Soichi Sakamoto

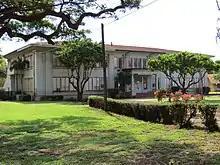
Puunene School

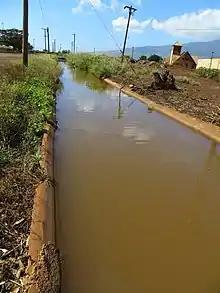
An irrigation ditch (in front of Puunene School) in which Sakamoto's early students trained

Sakamoto was born in the coastal town of Lahaina, to Tokuishi and Shika Sakamoto on January 23, 1906. Lahaina is located on the Western coast of the Island of Maui, in Maui County, Hawaii. Maui County consists of the Islands of Maui and four smaller adjacent islands.